Danse Macabre

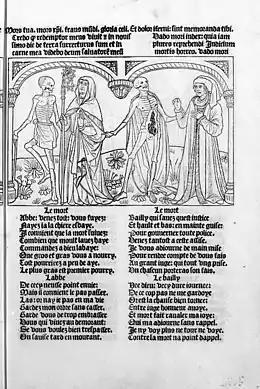
An abbot and a bailiff, dancing the Dance Macabre, miniature from a 1486 book, printed by Guy Marchant in Paris

A notable example was painted on the cemetery walls of the Dominican Abbey, in Bern, by Niklaus Manuel Deutsch (1484–1530) in 1516/7. This work of art was destroyed when the wall was torn down in 1660, but a 1649 copy by Albrecht Kauw (1621–1681) is extant. There was also a "Dance of Death" painted around 1430 and displayed on the walls of Pardon Churchyard at Old St Paul's Cathedral, London, with texts by John Lydgate (1370–1451) known as the 'Dance of (St) Poulys', which was destroyed in 1549.